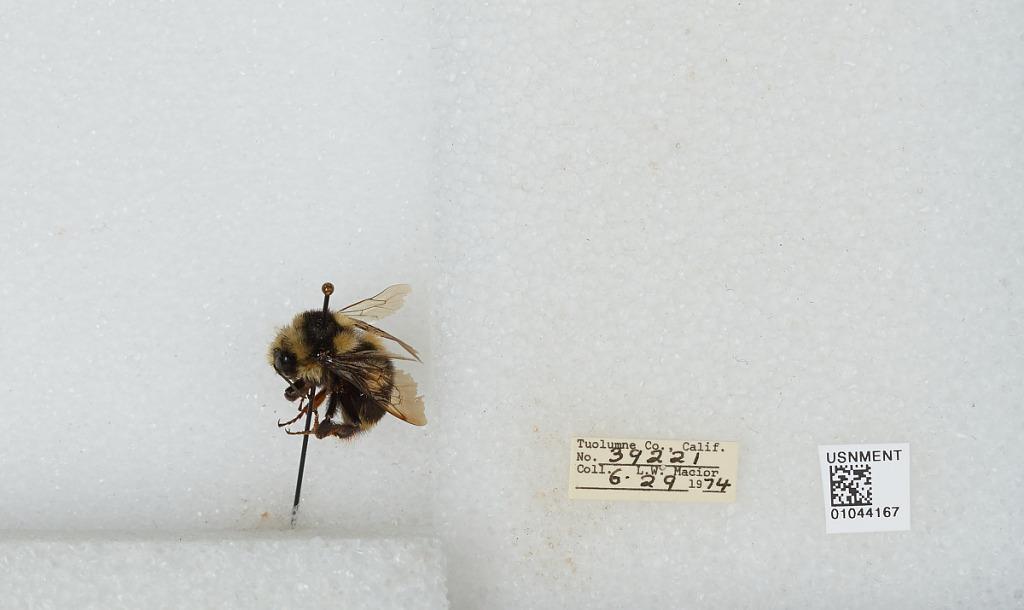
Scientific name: Bombus bifarius nearcticus
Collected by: L. Macior
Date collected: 1974-6-29
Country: United States
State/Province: California
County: Tuolumne
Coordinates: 38.02, -119.93